2006 Rafael Nadal tennis season

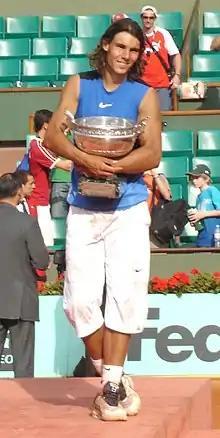
2006 Roland Garros champion

Nadal injured his shoulder while playing a quarterfinal match against Lleyton Hewitt at the Artois Championships, played on grass at the Queen's Club in London. Nadal was unable to complete the match, which ended his 26-match winning streak.